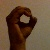
The image shows a hand gesture representing the letter 'O' in Indian Sign Language.